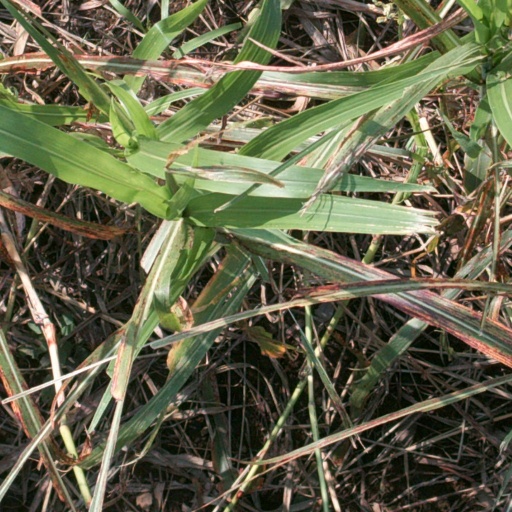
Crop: sorghum